Attilio Bernasconi

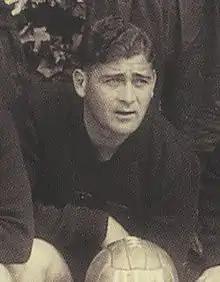
Attilio Bernasconi in 1935

Attilio Bernasconi (29 September 1905 – 17 April 1971) was an Argentine footballer (1933–1938) who played as a forward.